St Magnus the Martyr

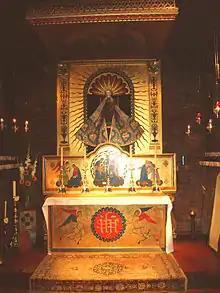
The Holy House at Walsingham

A report in 1920 from a committee chaired by Lord Phillimore proposed the demolition of nineteen City churches, including St Magnus. A general outcry from members of the public and parishioners alike prevented the execution of this plan. The members of the City Livery Club passed a resolution that they regarded "with horror and indignation the proposed demolition of 19 City churches" and pledged the club to do everything in its power to prevent such a catastrophe. T. S. Eliot wrote that the threatened churches gave "to the business quarter of London a beauty which its hideous banks and commercial houses have not quite defaced. ... the least precious redeems some vulgar street ... The loss of these towers, to meet the eye down a grimy lane, and of these empty naves, to receive the solitary visitor at noon from the dust and tumult of Lombard Street, will be irreparable and unforgotten." The London County Council published a report concluding that St Magnus was "one of the most beautiful of all Wren's works" and "certainly one of the churches which should not be demolished without specially good reasons and after very full consideration." Due to the uncertainty about the church's future, the patron decided to defer action to fill the vacancy in the benefice and a curate-in-charge temporarily took responsibility for the parish. However, on 23 April 1921 it was announced that the Revd Henry Joy Fynes-Clinton would be the new rector. "The Times" concluded that the appointment, with the bishop's approval, meant that the proposed demolition would not be carried out. Fr Fynes-Clinton was inducted on 31 May 1921.